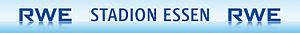
Le Stadion Essen est un stade de football situé à Essen en Allemagne dont les clubs résidents sont le Rot-Weiss Essen et le SGS Essen. Le stade dispose d'une capacité de 20 650 places.